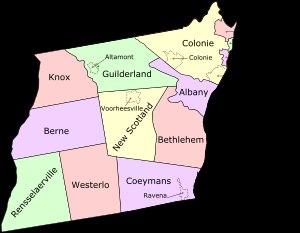
Le comté d'Albany est l'un des 62 comtés de l'État de New York, aux États-Unis. Le siège de comté est la ville d'Albany, qui est également la capitale de l'État.